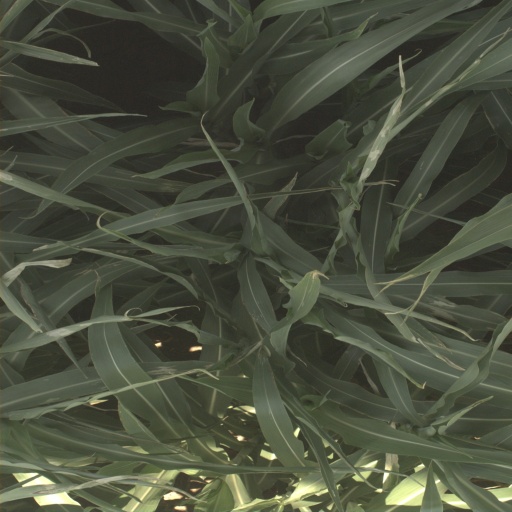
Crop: sorghum